Sila (month)

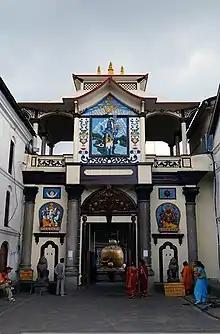
Pashupatinath Temple in Kathmandu where a fair is held on Maha Shivaratri.

Silā (Nepal Bhasa: 𑐳𑐶𑐮𑐵, सिला) is the fourth month in the Nepal Era calendar, the national lunar calendar of Nepal. The month corresponds to Magha (माघ) in the Hindu lunar calendar and February in the Gregorian calendar.